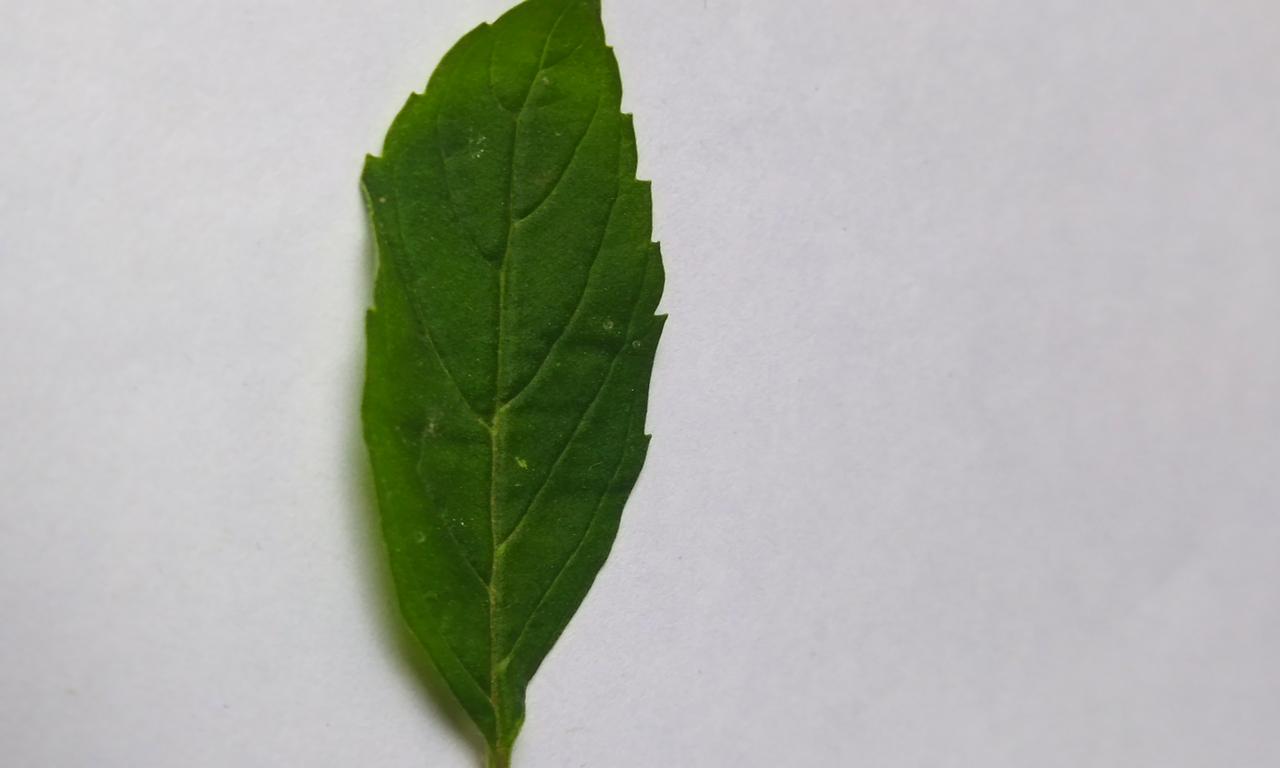
Label: Fresh